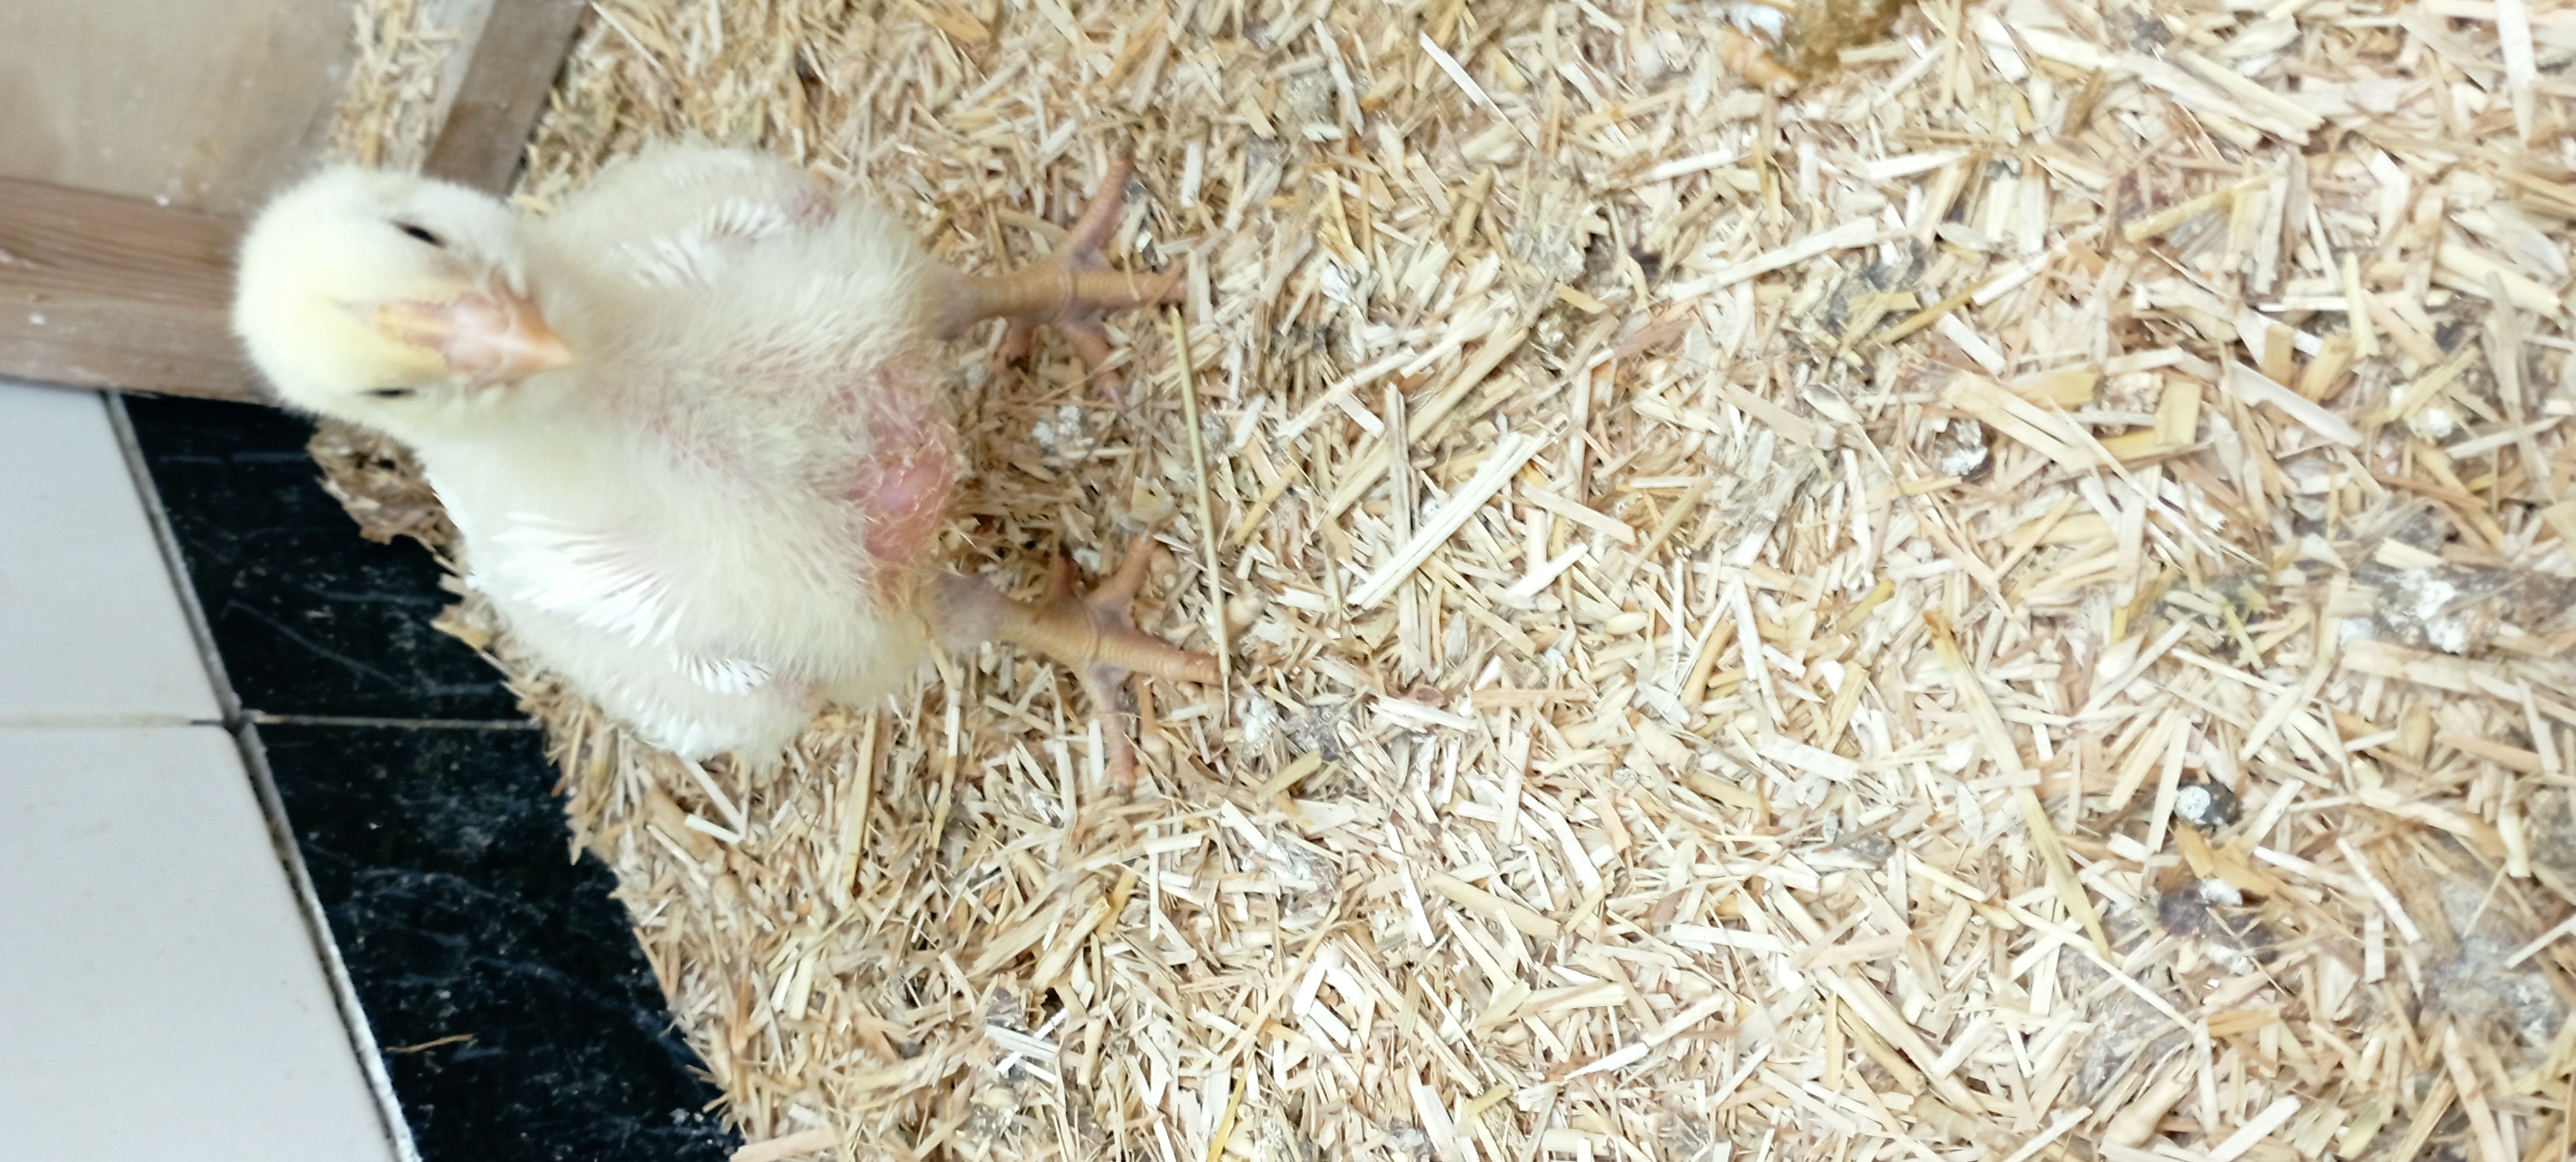
Weight: 340 g